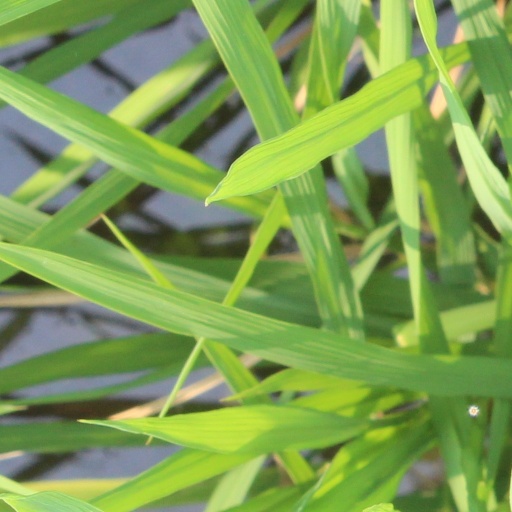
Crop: rice